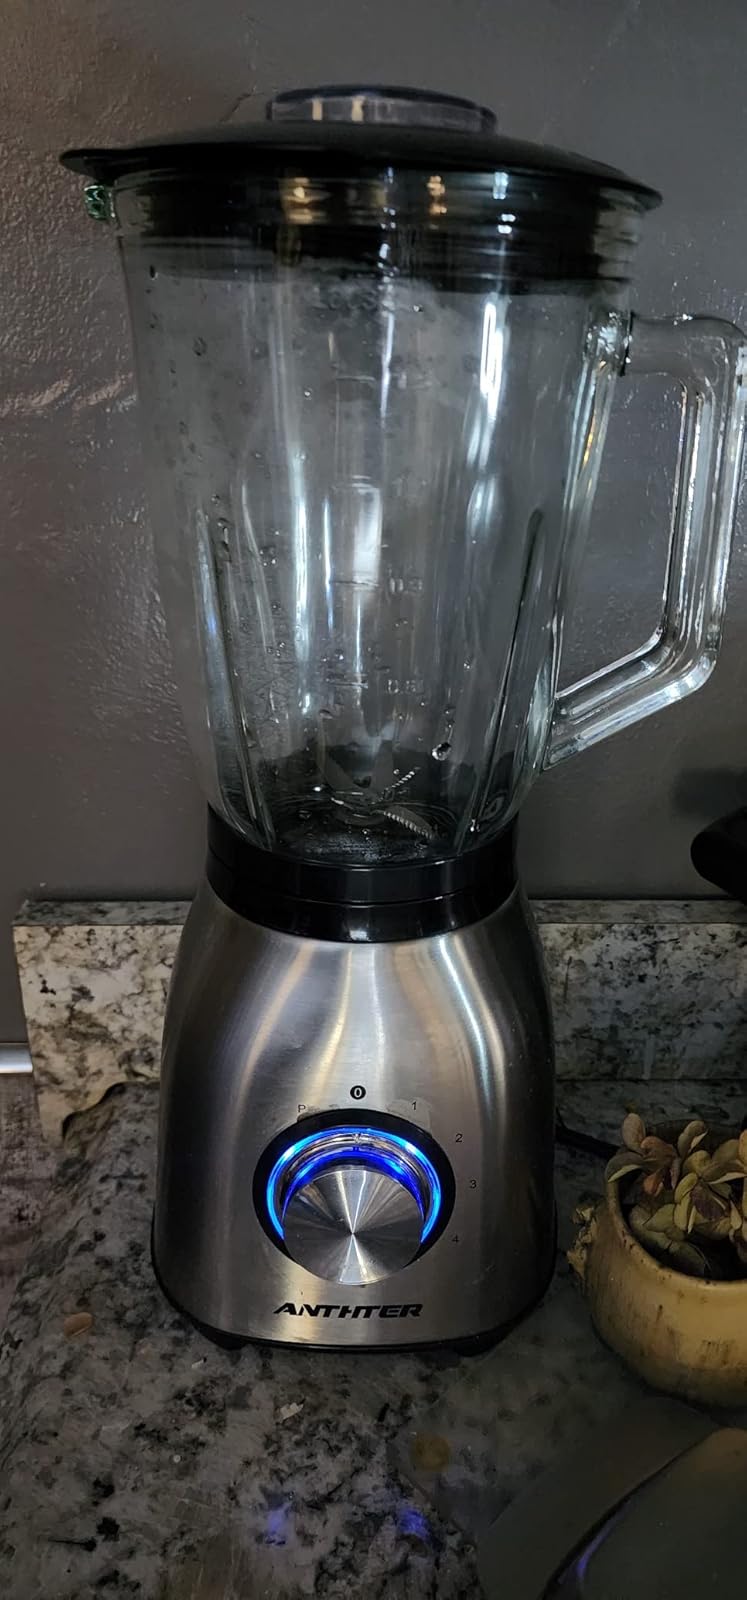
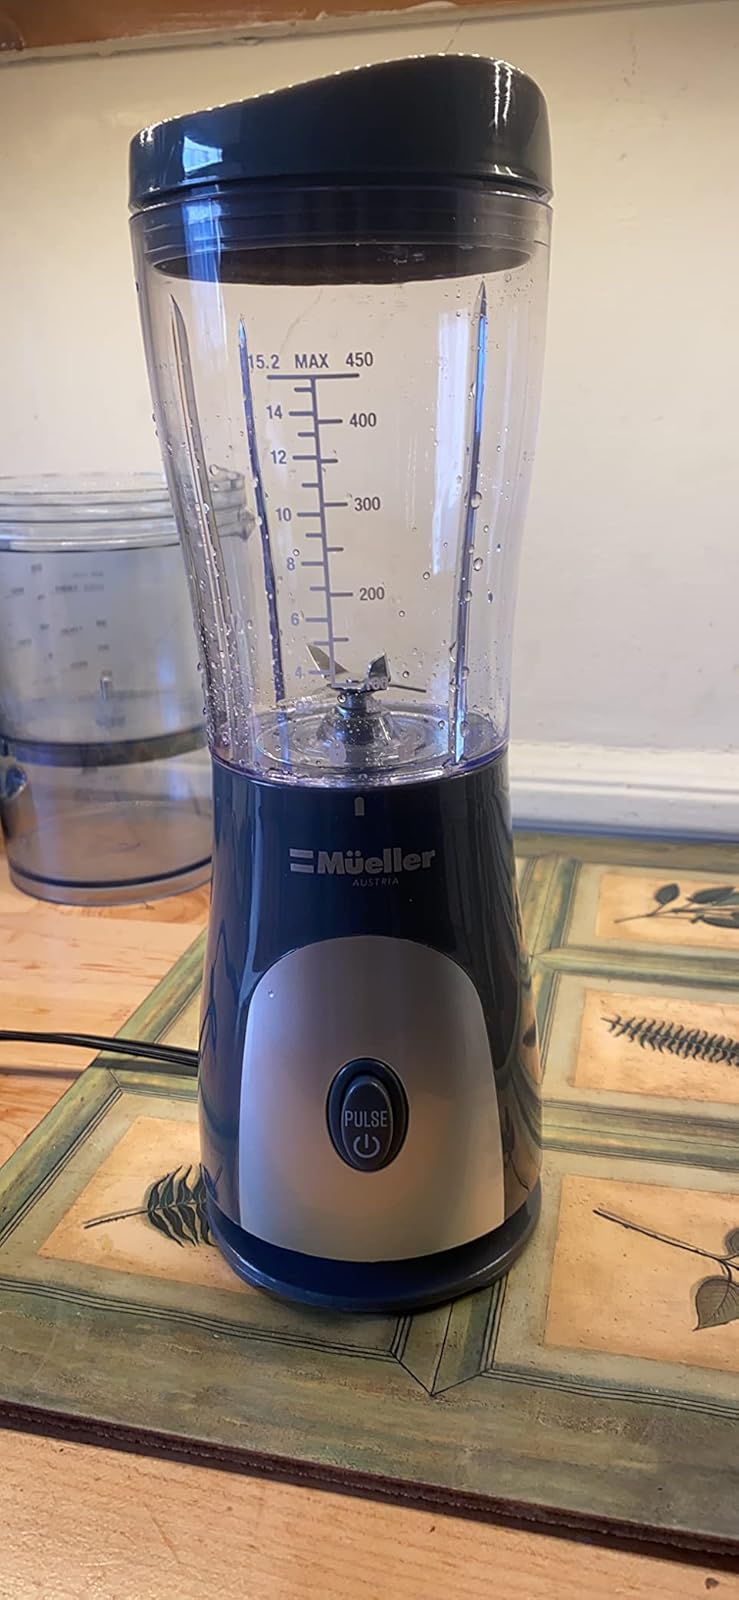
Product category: items_blender
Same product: no